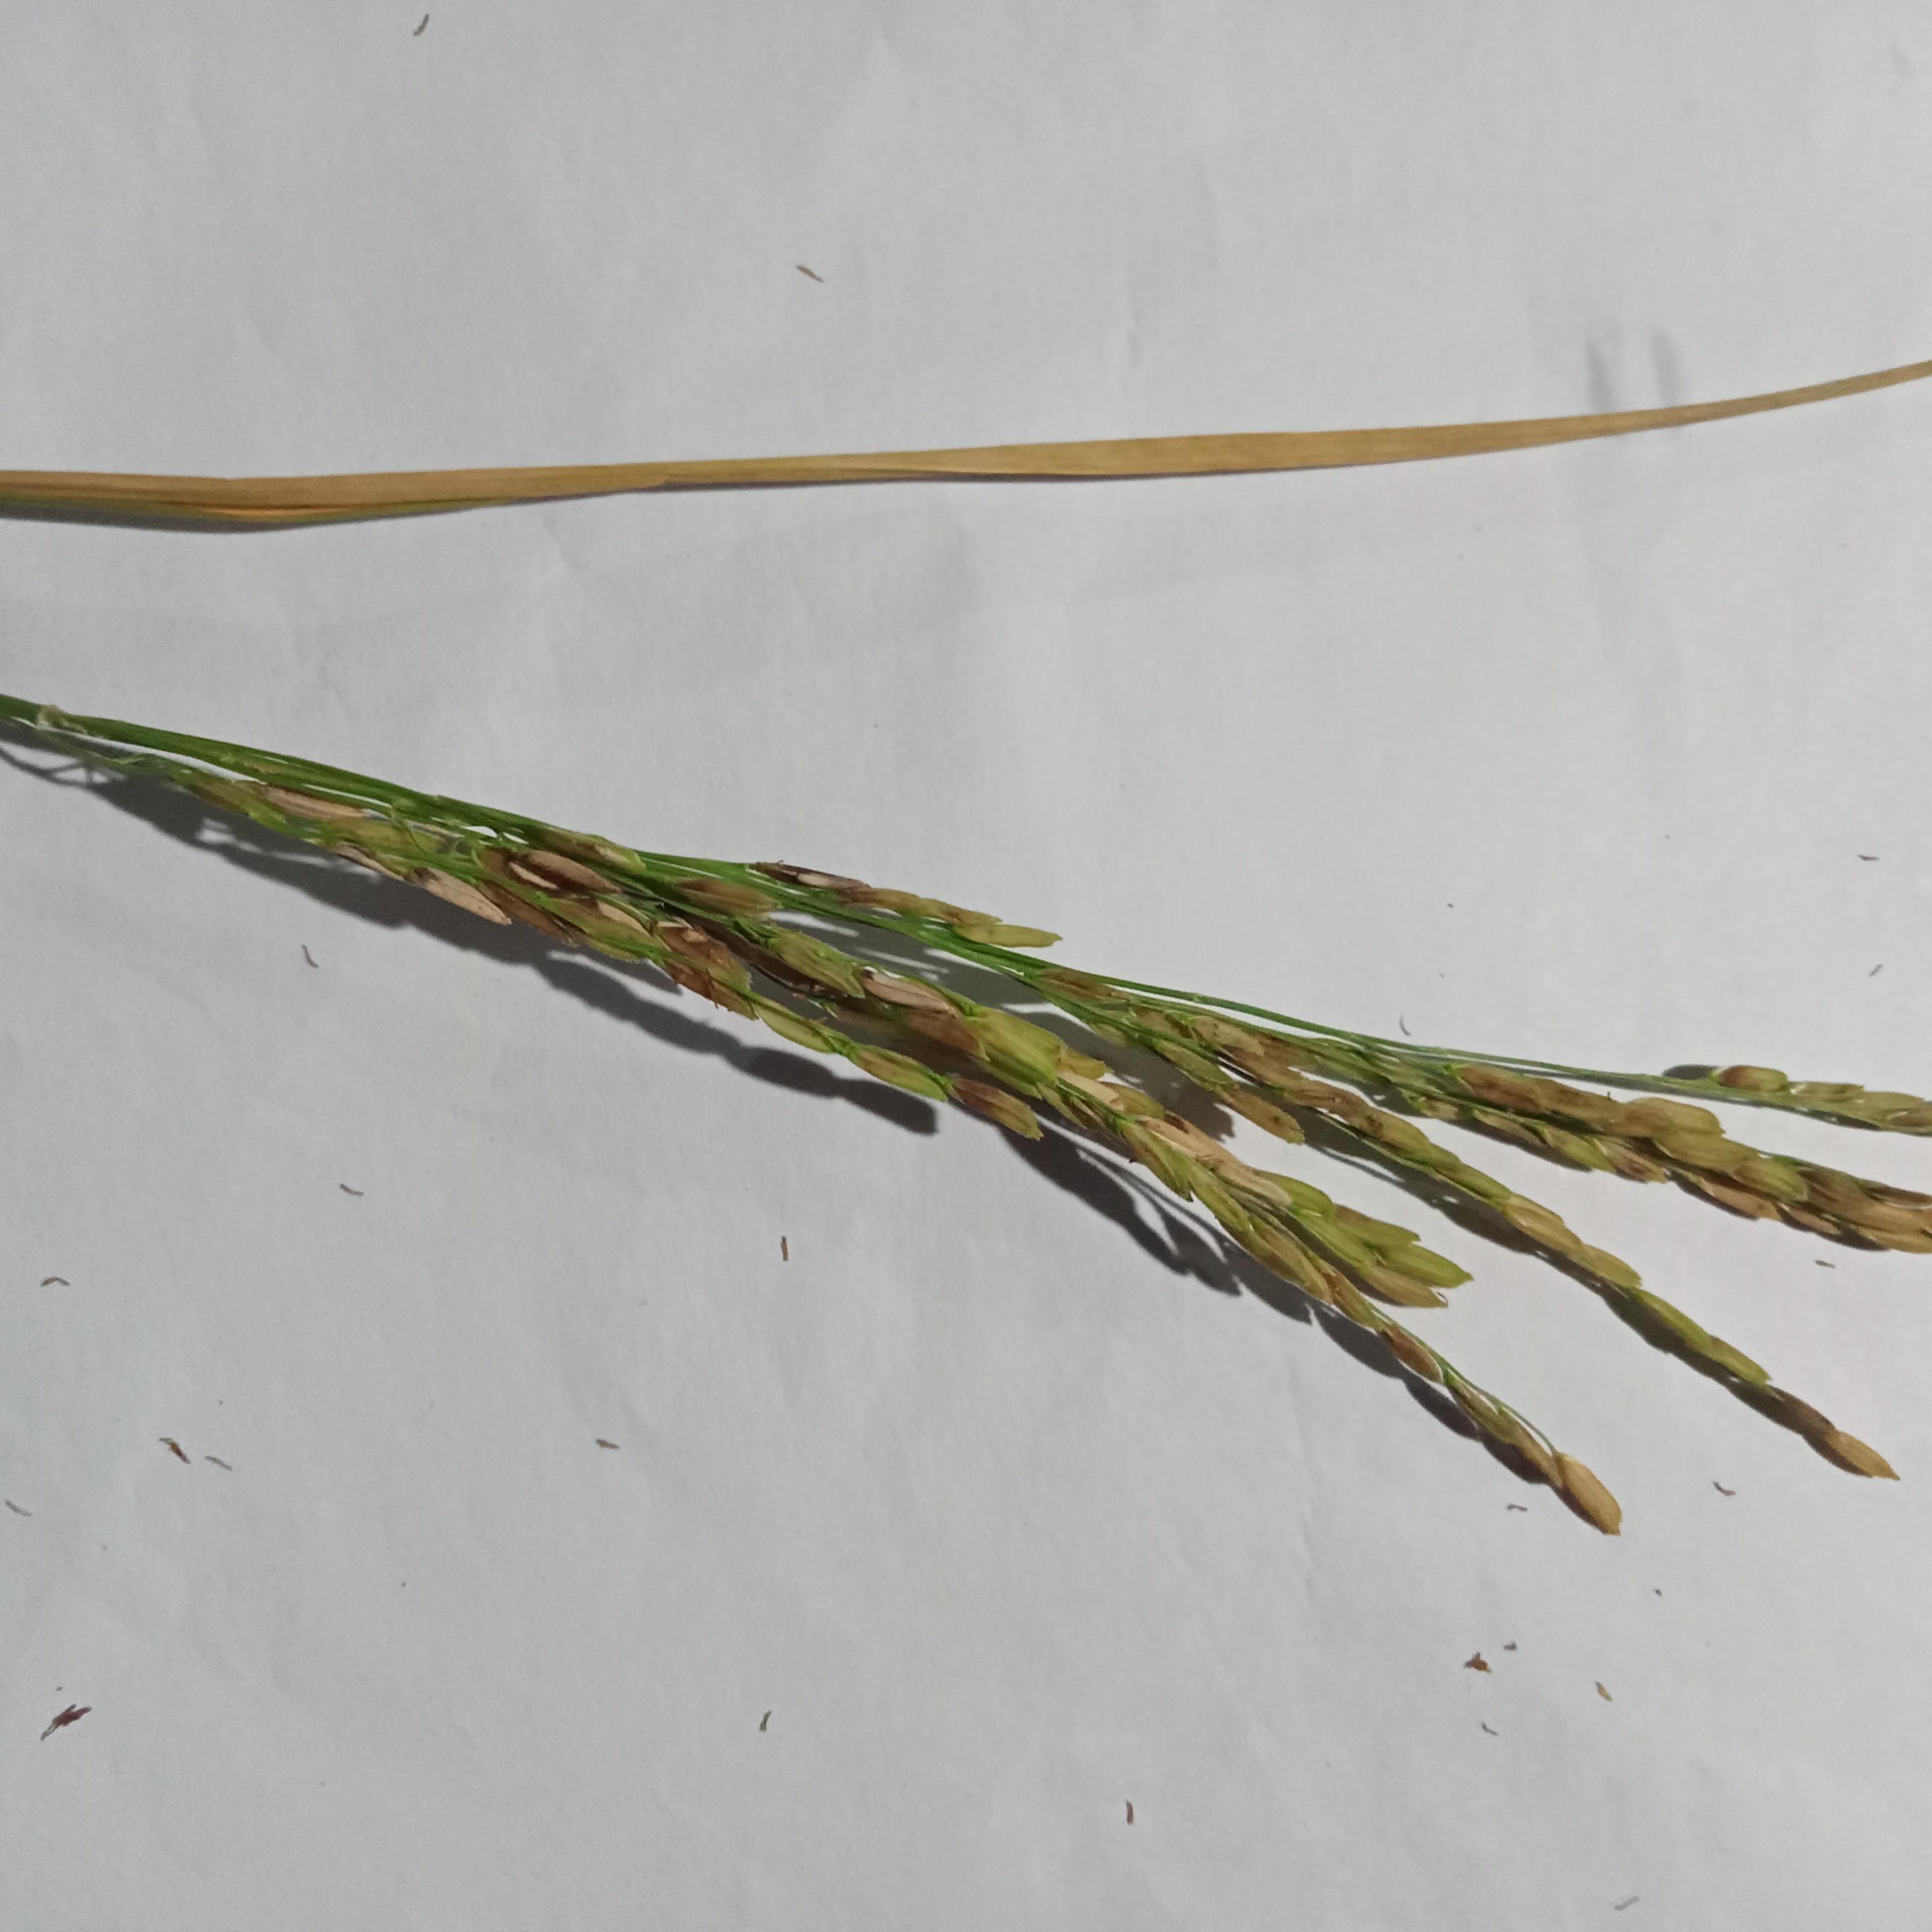
Label: Rice___Neck_Blast